Mercy Hospital and Elizabeth McDowell Bialy Memorial House

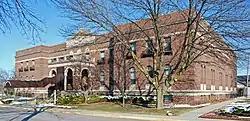
Elizabeth McDowell Bialy Memorial House

Mercy Hospital and the Elizabeth McDowell Bialy Memorial House are two associated buildings located at 15th and Water Streets in Bay City, Michigan. They were listed on the National Register of Historic Places in 1980. As of 2018, the structures are operated as the Bradley House, a low income apartment complex.